Satrap

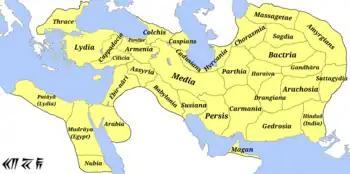
Satrapies of the Achaemenid Empire

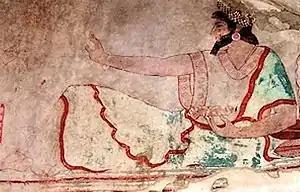
A dignitary of Asia Minor in Achaemenid style, ; Karaburun tomb near Elmalı, Lycia

Although the first large-scale use of satrapies, or provinces, originates from the inception of the Achaemenid Empire under Cyrus the Great, beginning at around 530BCE, provincial organization actually originated during the Median era from at least 648BCE.